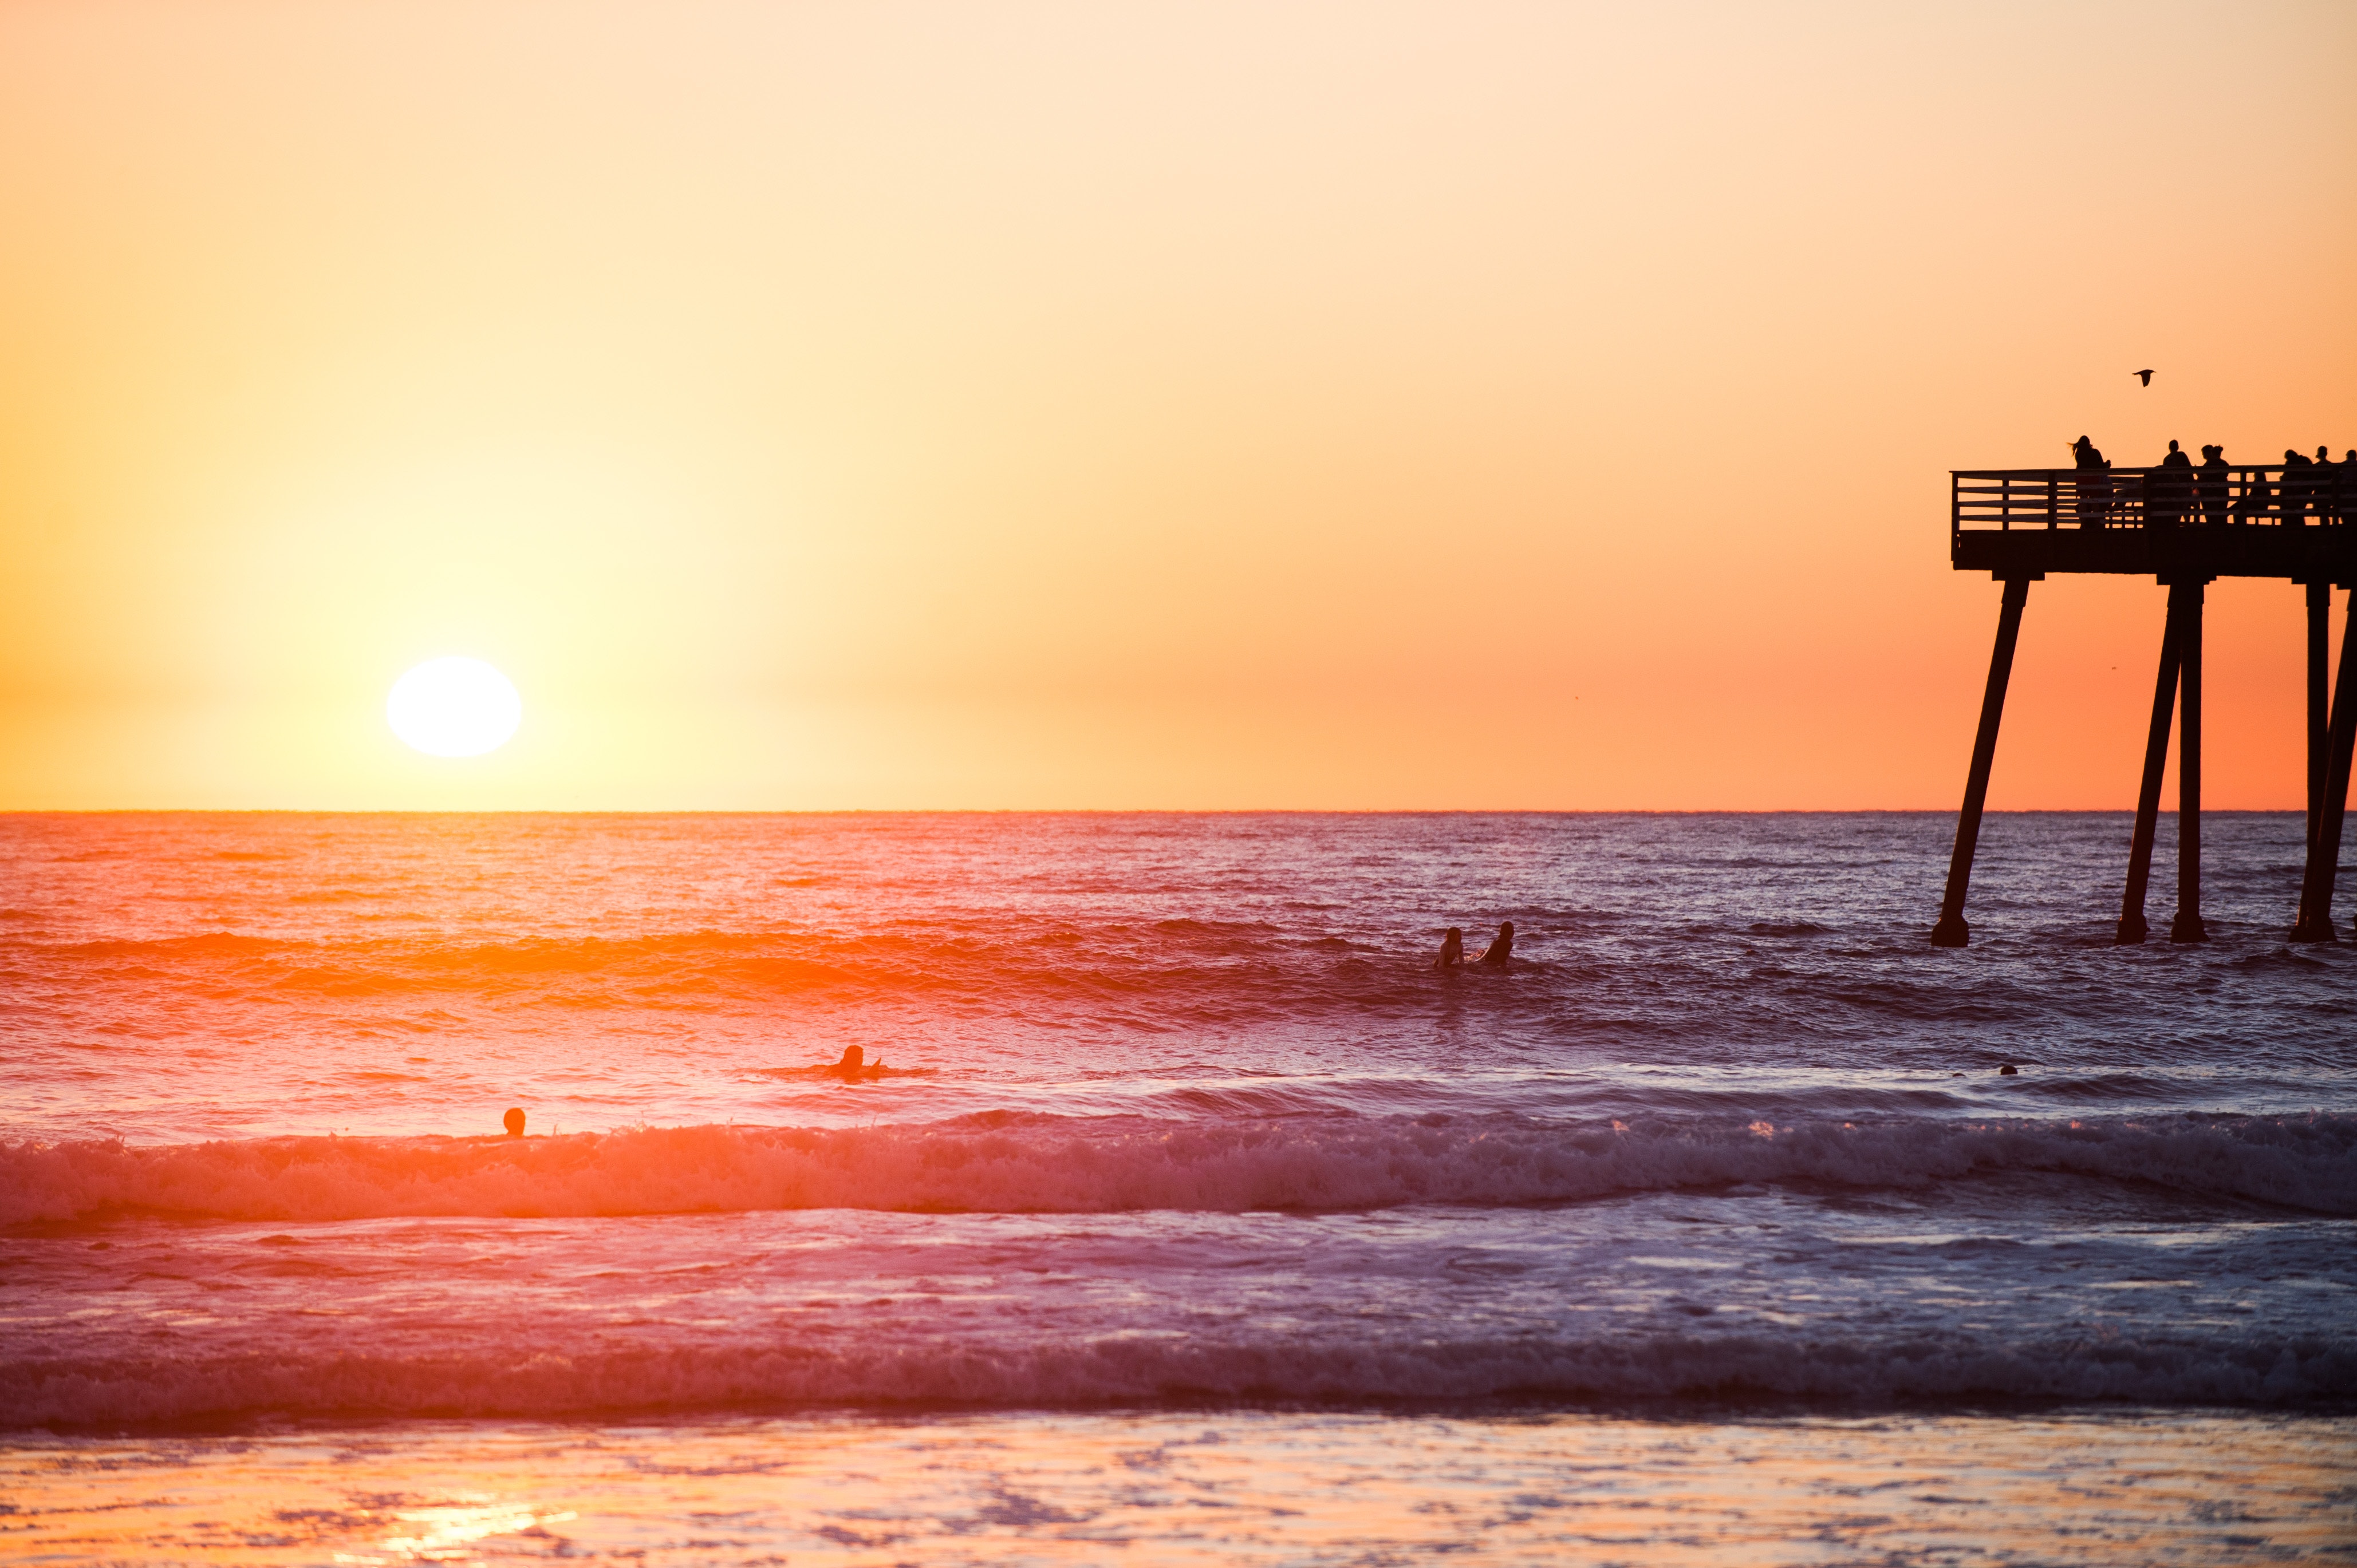
horizon, sky, sea, pier, sunrise, ocean, sunset, beach, orange, sun, morning, evening, wave, afterglow, calm, dusk, shore, water, coast, sunlight, dawn, cloud, tide, red sky at morning, wind wave, vacation, landscape, nonbuilding structure